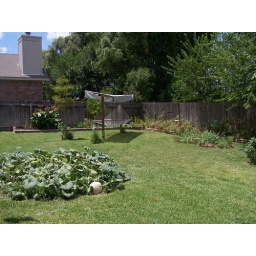
My backyard in summer. The big patch of leaves is actually a bird house gourd plant.